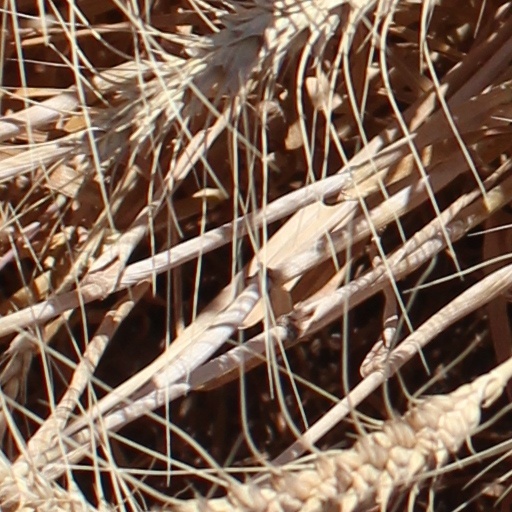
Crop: wheat